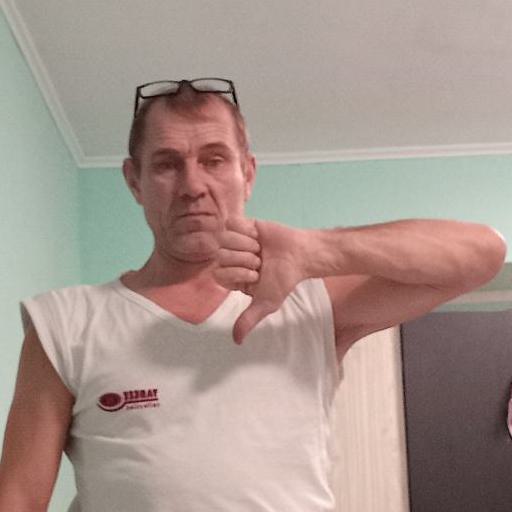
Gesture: dislike